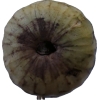
Label: cherimoya